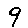
Label: 9